Nemo me impune lacessit

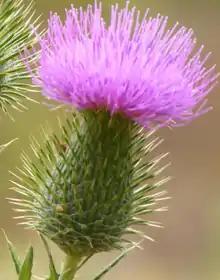
Scotland's floral emblem

According to legend, the "guardian thistle" (see Cirsium vulgare) played a vital part in Alexander III, King of Scots' defence of the Kingdom of Scotland against a night-time raiding party of Vikings under King Haakon IV of Norway, prior to the Battle of Largs (1263): one or more raiders let out a yell of pain when stepping on a prickly thistle, thus alerting the Scots. In the motto "No one harasses me with impunity" (Latin: ), "me" was therefore originally the thistle itself, but by extension now refers to the Scottish regiments which have adopted it.